Duchess Maria Elisabeth in Bavaria

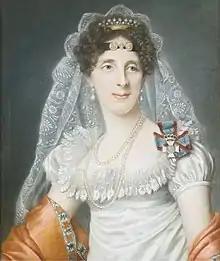
Portrait by Joseph Boze

Duchess "Maria Elisabeth" Amalie Franziska in Bavaria (5 May 1784 – 1 June 1849) was a Duchess in Bavaria as a member of the Palatine Birkenfeld-Gelnhausen line of the House of Wittelsbach and through her marriage to Louis-Alexandre Berthier became Princess of Wagram and Princess of Neuchâtel.